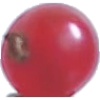
Label: Redcurrant 1